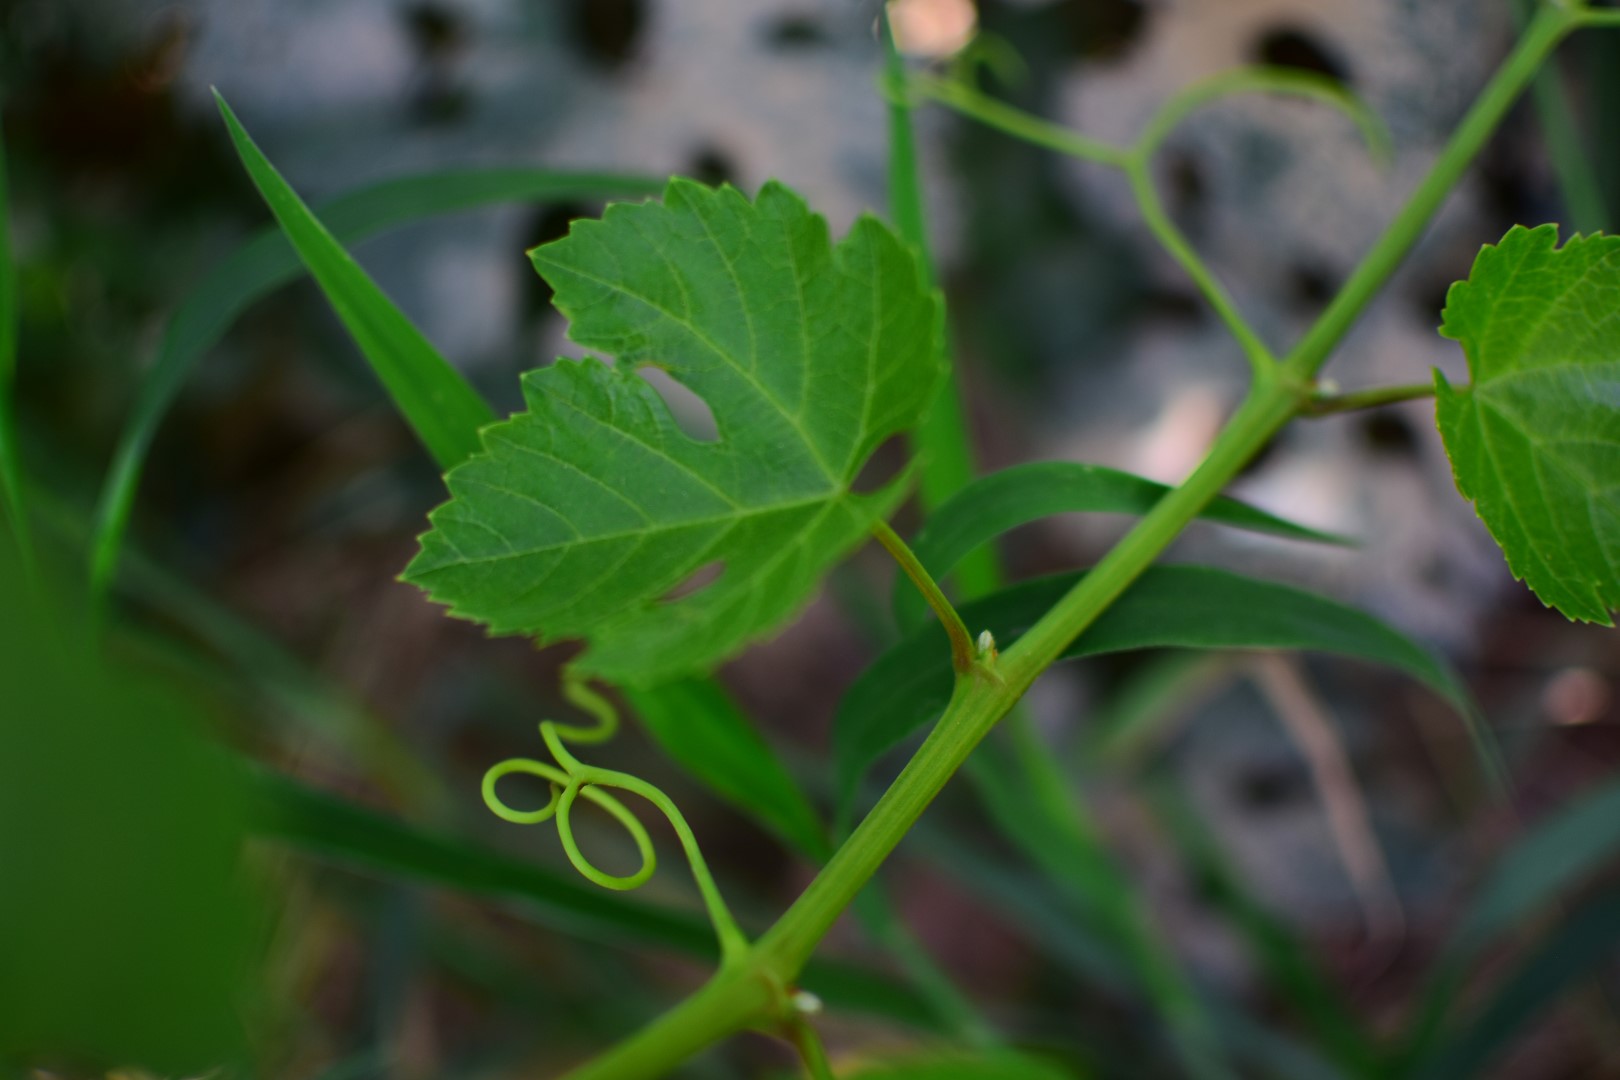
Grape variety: Shdah